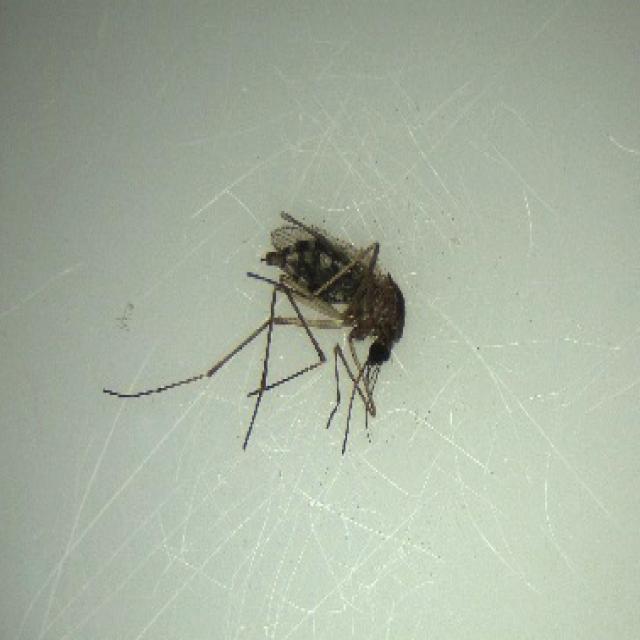
Species: aedes_vexans